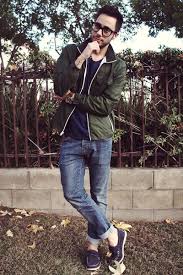
Label: Boat